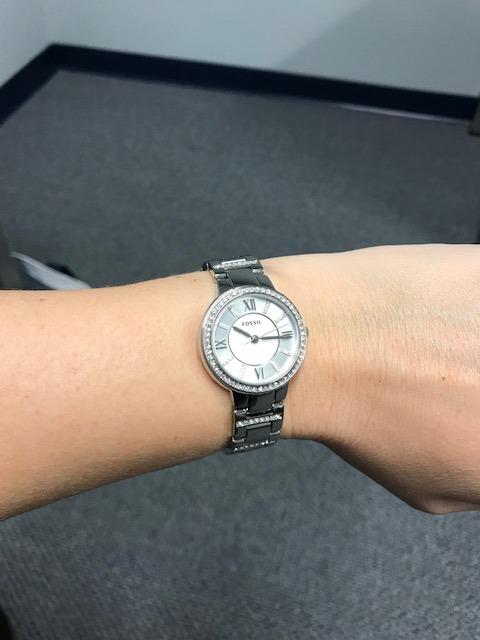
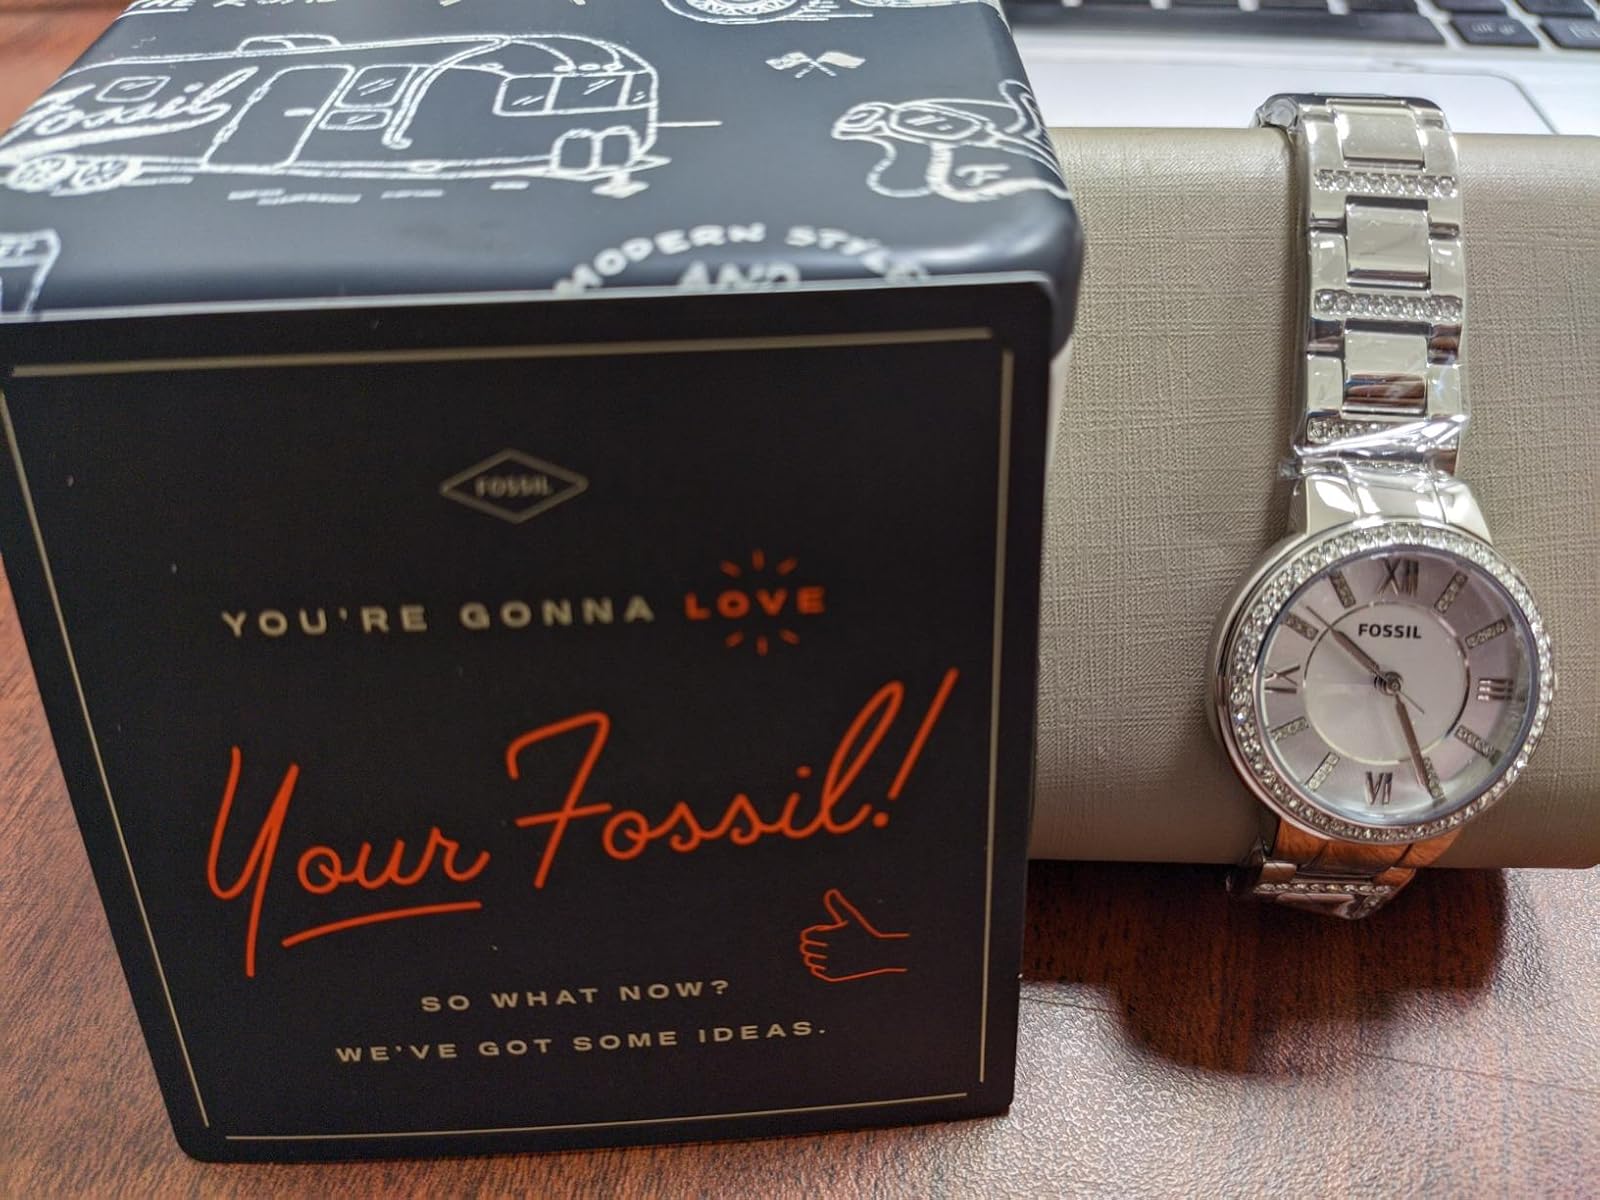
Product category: accessories_watch
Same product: yes